History of the single-lens reflex camera

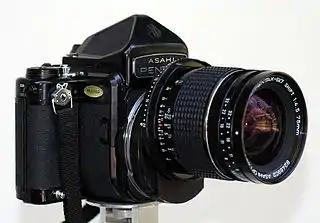
Pentax Medium Format 6×7 SLR from the 1980s. Used 120/220 roll film and featured an electronically timed focal plane shutter and interchangeable lenses and prisms. Shown here with shift-lens

Bronica (which has discontinued camera production), Fuji, Kyocera (which has also ceased production of their Contax cameras), Mamiya, Rollei, Pentacon (former East Germany), and Kiev (former Soviet Union) have also produced Medium Format SLR systems for a considerable period of time. Mamiya produces what is termed a medium format digital SLR. Other medium-format SLRs, such as those from Hasselblad, accept digital backs in place of film rolls or cartridges, effectively converting their film designs to digital format use.